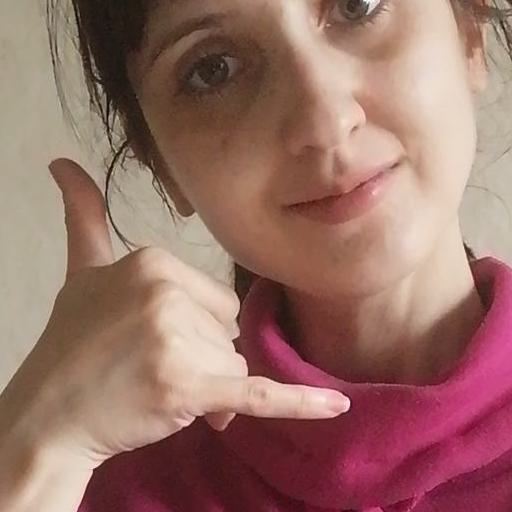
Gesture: call